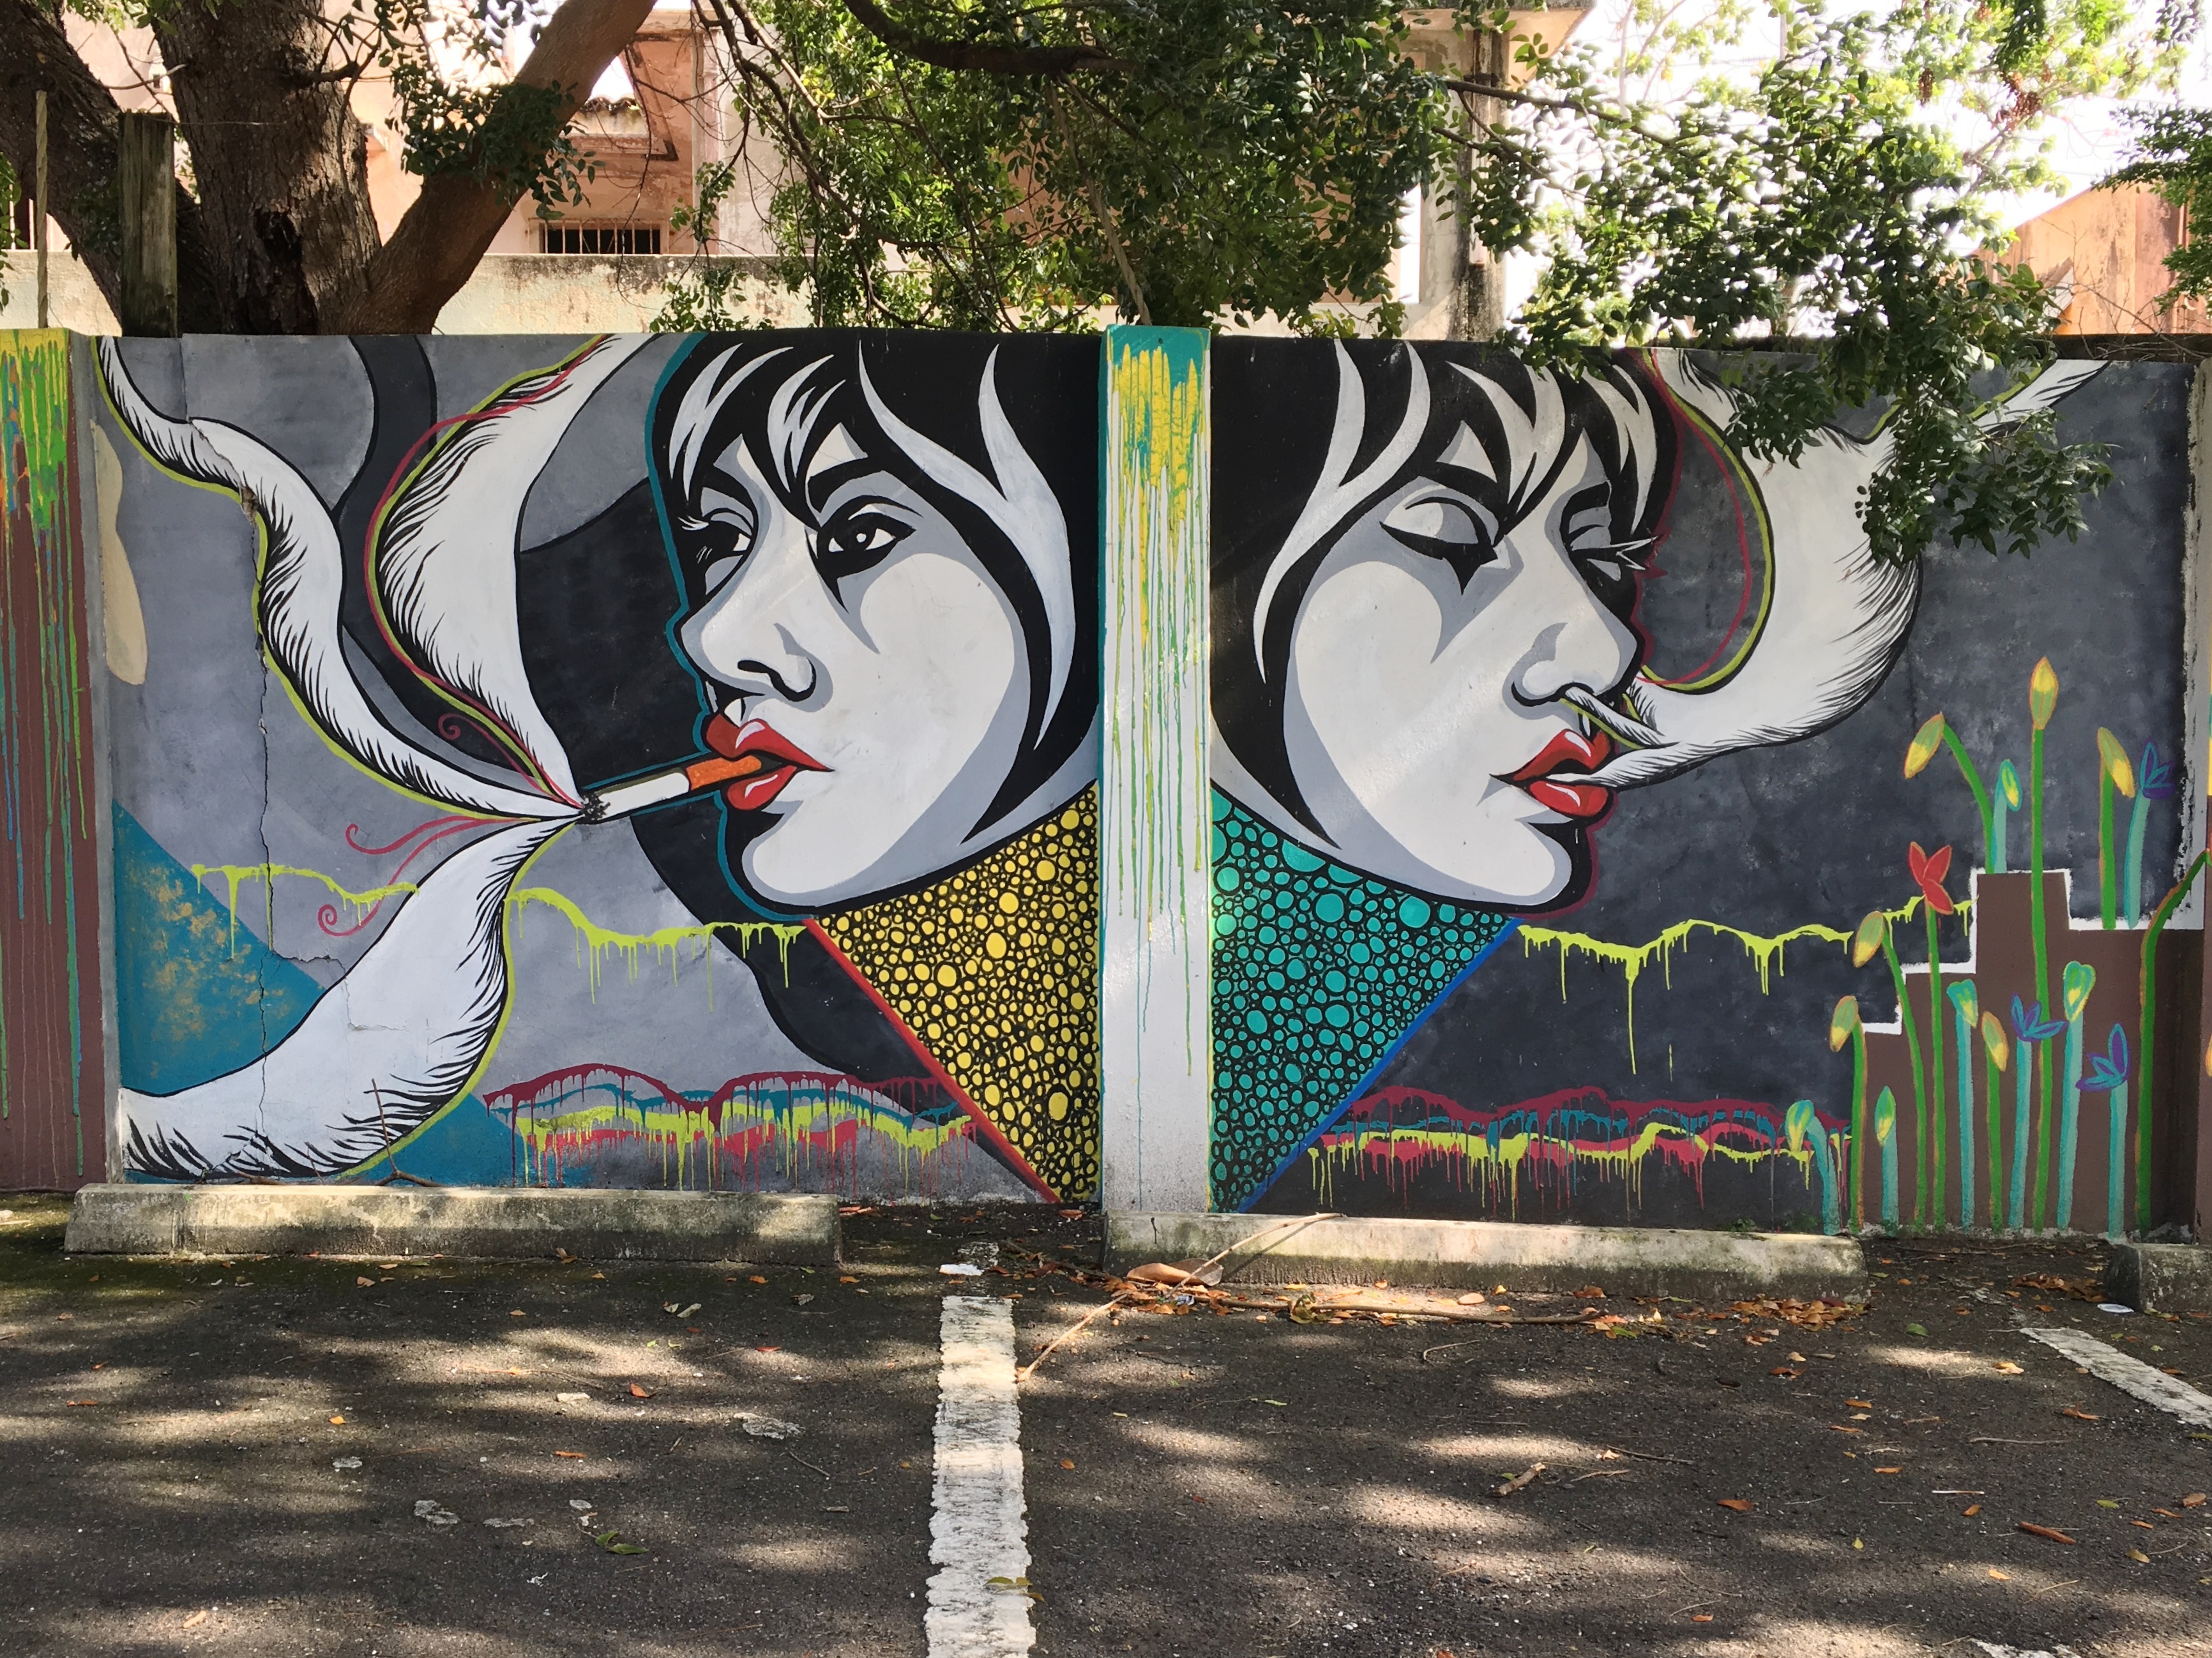
graffiti, street art, art, mural, urban area